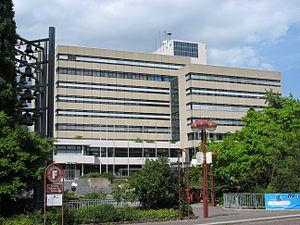
Ville d'Allemagne, Sindelfingen fait partie du Land du Bade-Wurtemberg dont Stuttgart est la capitale. La ville se situe à 30 km au sud-ouest de celle-ci et à proximité de la Forêt-Noire.